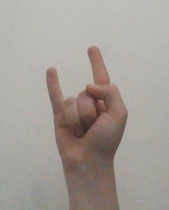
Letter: la